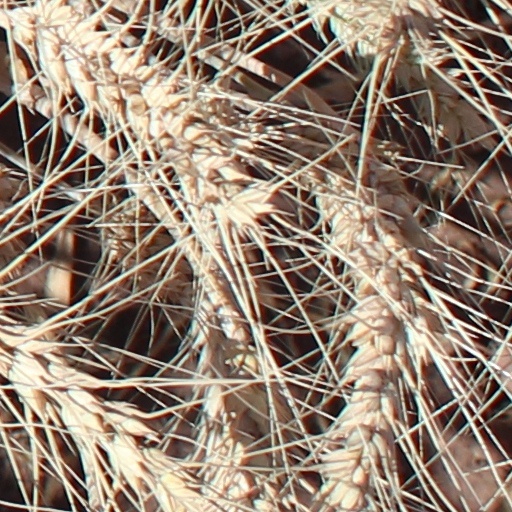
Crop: wheat